Trachypepla angularis

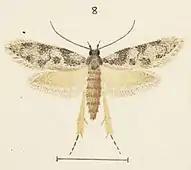

Philpott stated that this species was similar in appearance to "Tingena seclusa" but that "T. angularis" has more prominent and different markings on its forewings.